History of France's military nuclear program

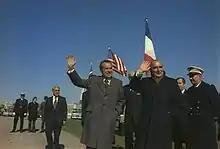
Presidents Nixon (left) and Pompidou (right) at the Iceland summit

In the 1980s, the Strike Force reached its peak with over 500 nuclear warheads, distributed as follows: